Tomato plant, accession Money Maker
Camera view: vertical (180 deg); turntable rotation: 120 degrees
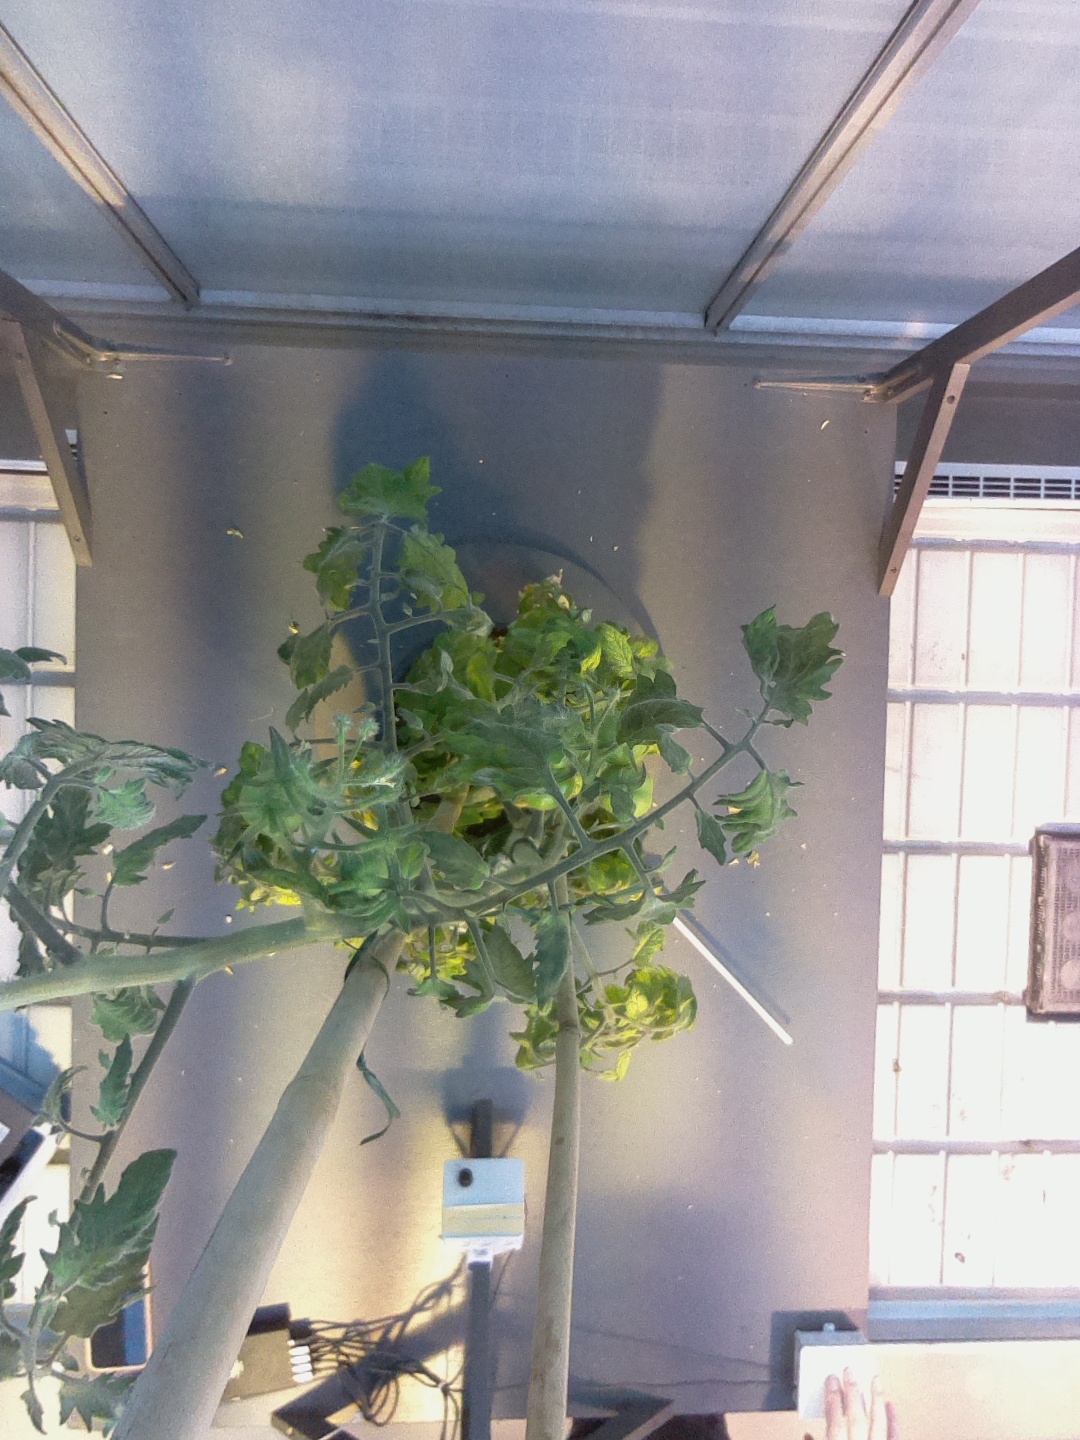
BBCH growth stage 72: 20%-30% of final fruit size